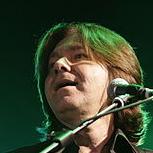
Age: 47